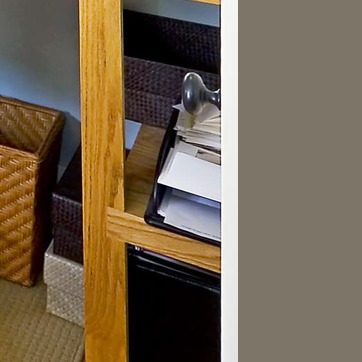
Material: paper